Soncino's Castle

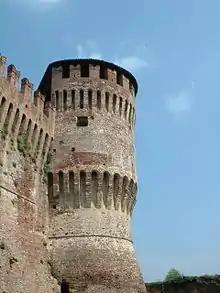
The round tower from outside

The Soncino Castle is strategically positioned near the town, although the four centuries it has been used as a residency has given it a harmony with the external sides, starting from the entrance that today is positioned into urban square.